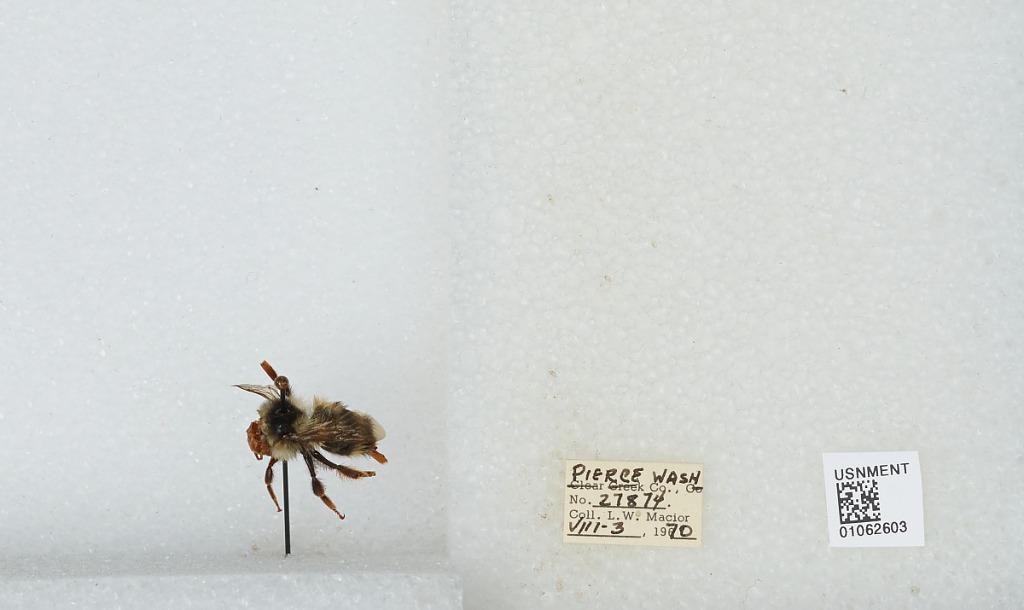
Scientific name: Bombus bifarius nearcticus
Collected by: L. Macior
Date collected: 1970-8-3
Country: United States
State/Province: Washington
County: Pierce
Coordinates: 47.05, -122.12